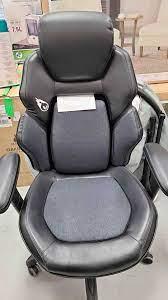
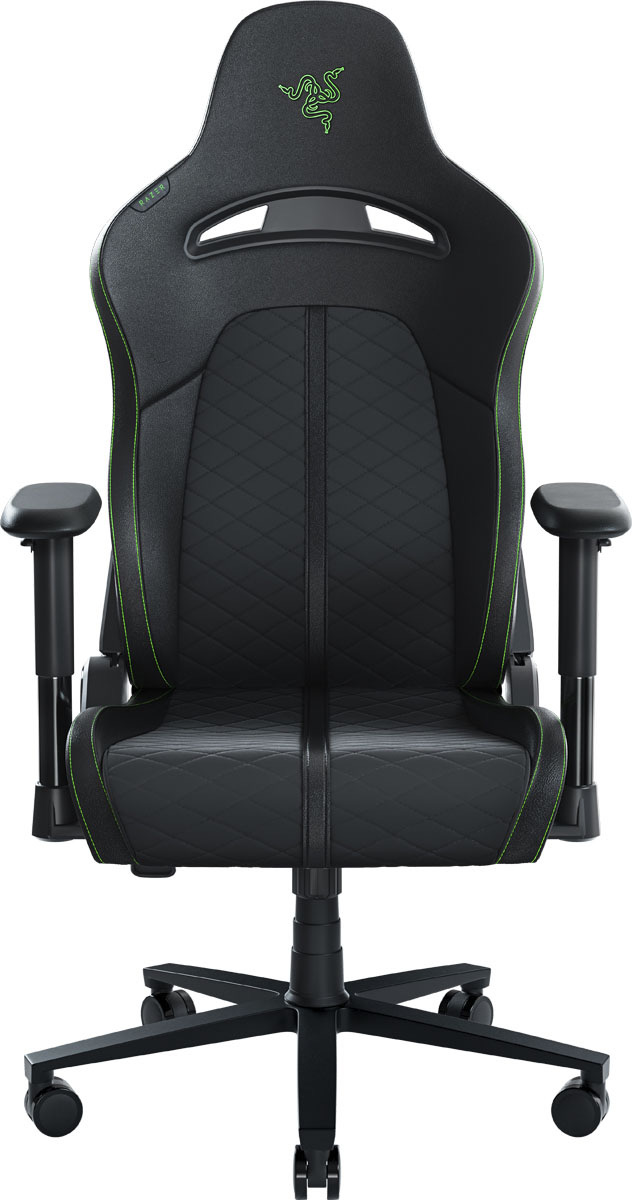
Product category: items_chair
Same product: no